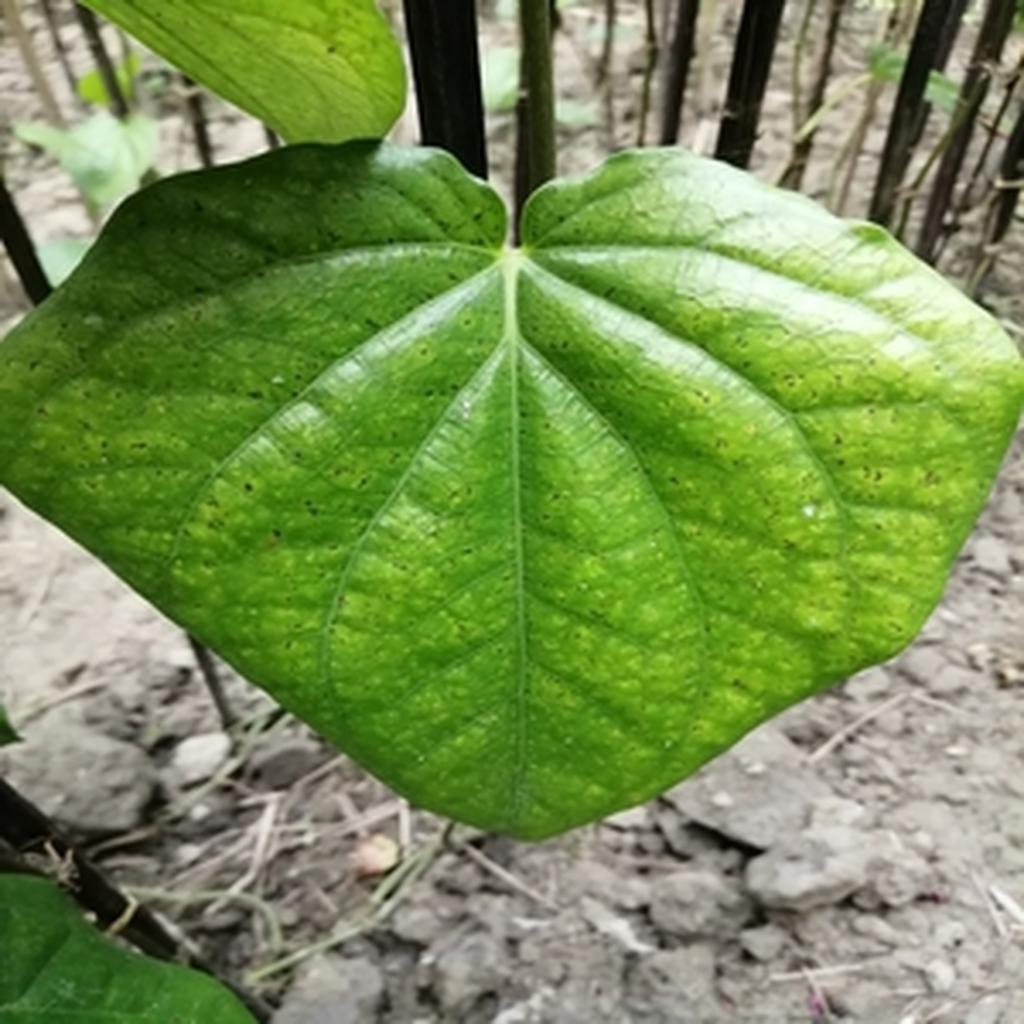
Label: Leaf_Spot